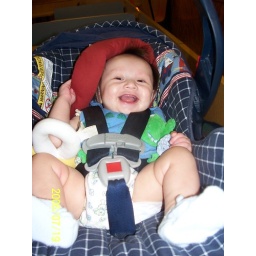
Tian's Nineteenth Week Tian was so happy in his car seat